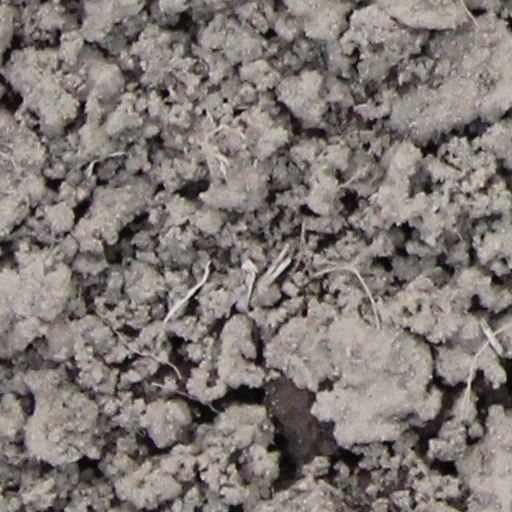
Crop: wheat